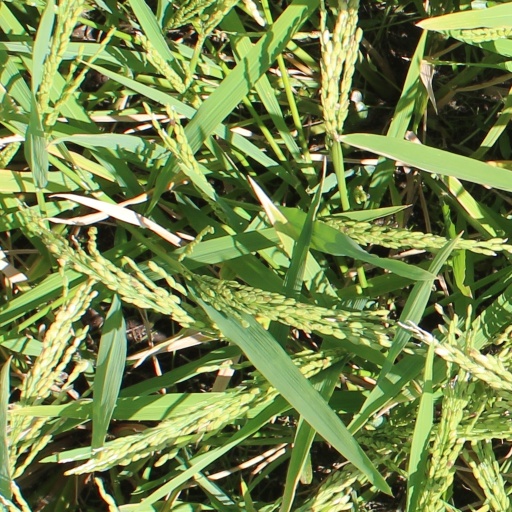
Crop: rice